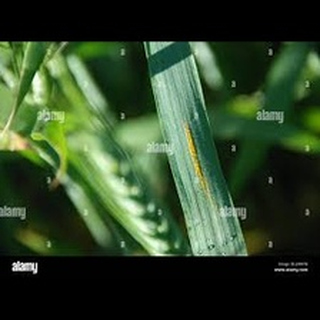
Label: wheat_leaf_blight